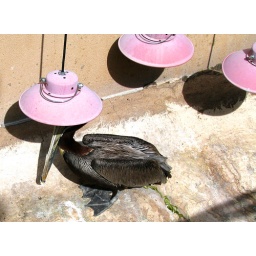
He was just standing under that heat lamp just right